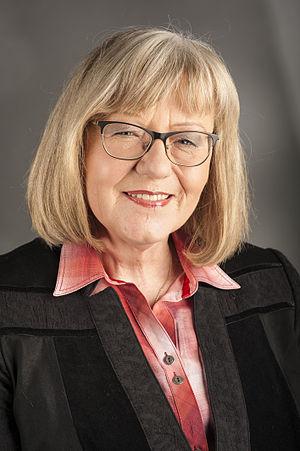
Ulrike Rodust, née le 4 juin 1949, est une femme politique allemande, membre du Parti social-démocrate d'Allemagne.
Cet article présente la liste des députés européens d'Allemagne élus lors des élections européennes de 2014 en Allemagne.